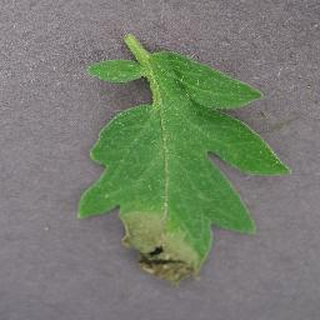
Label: tomato_late_blight